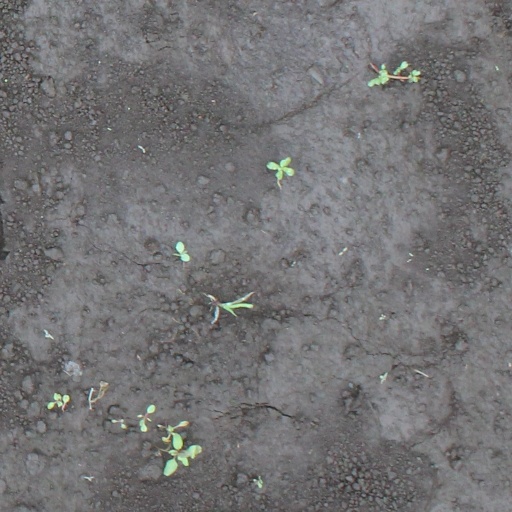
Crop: soybean